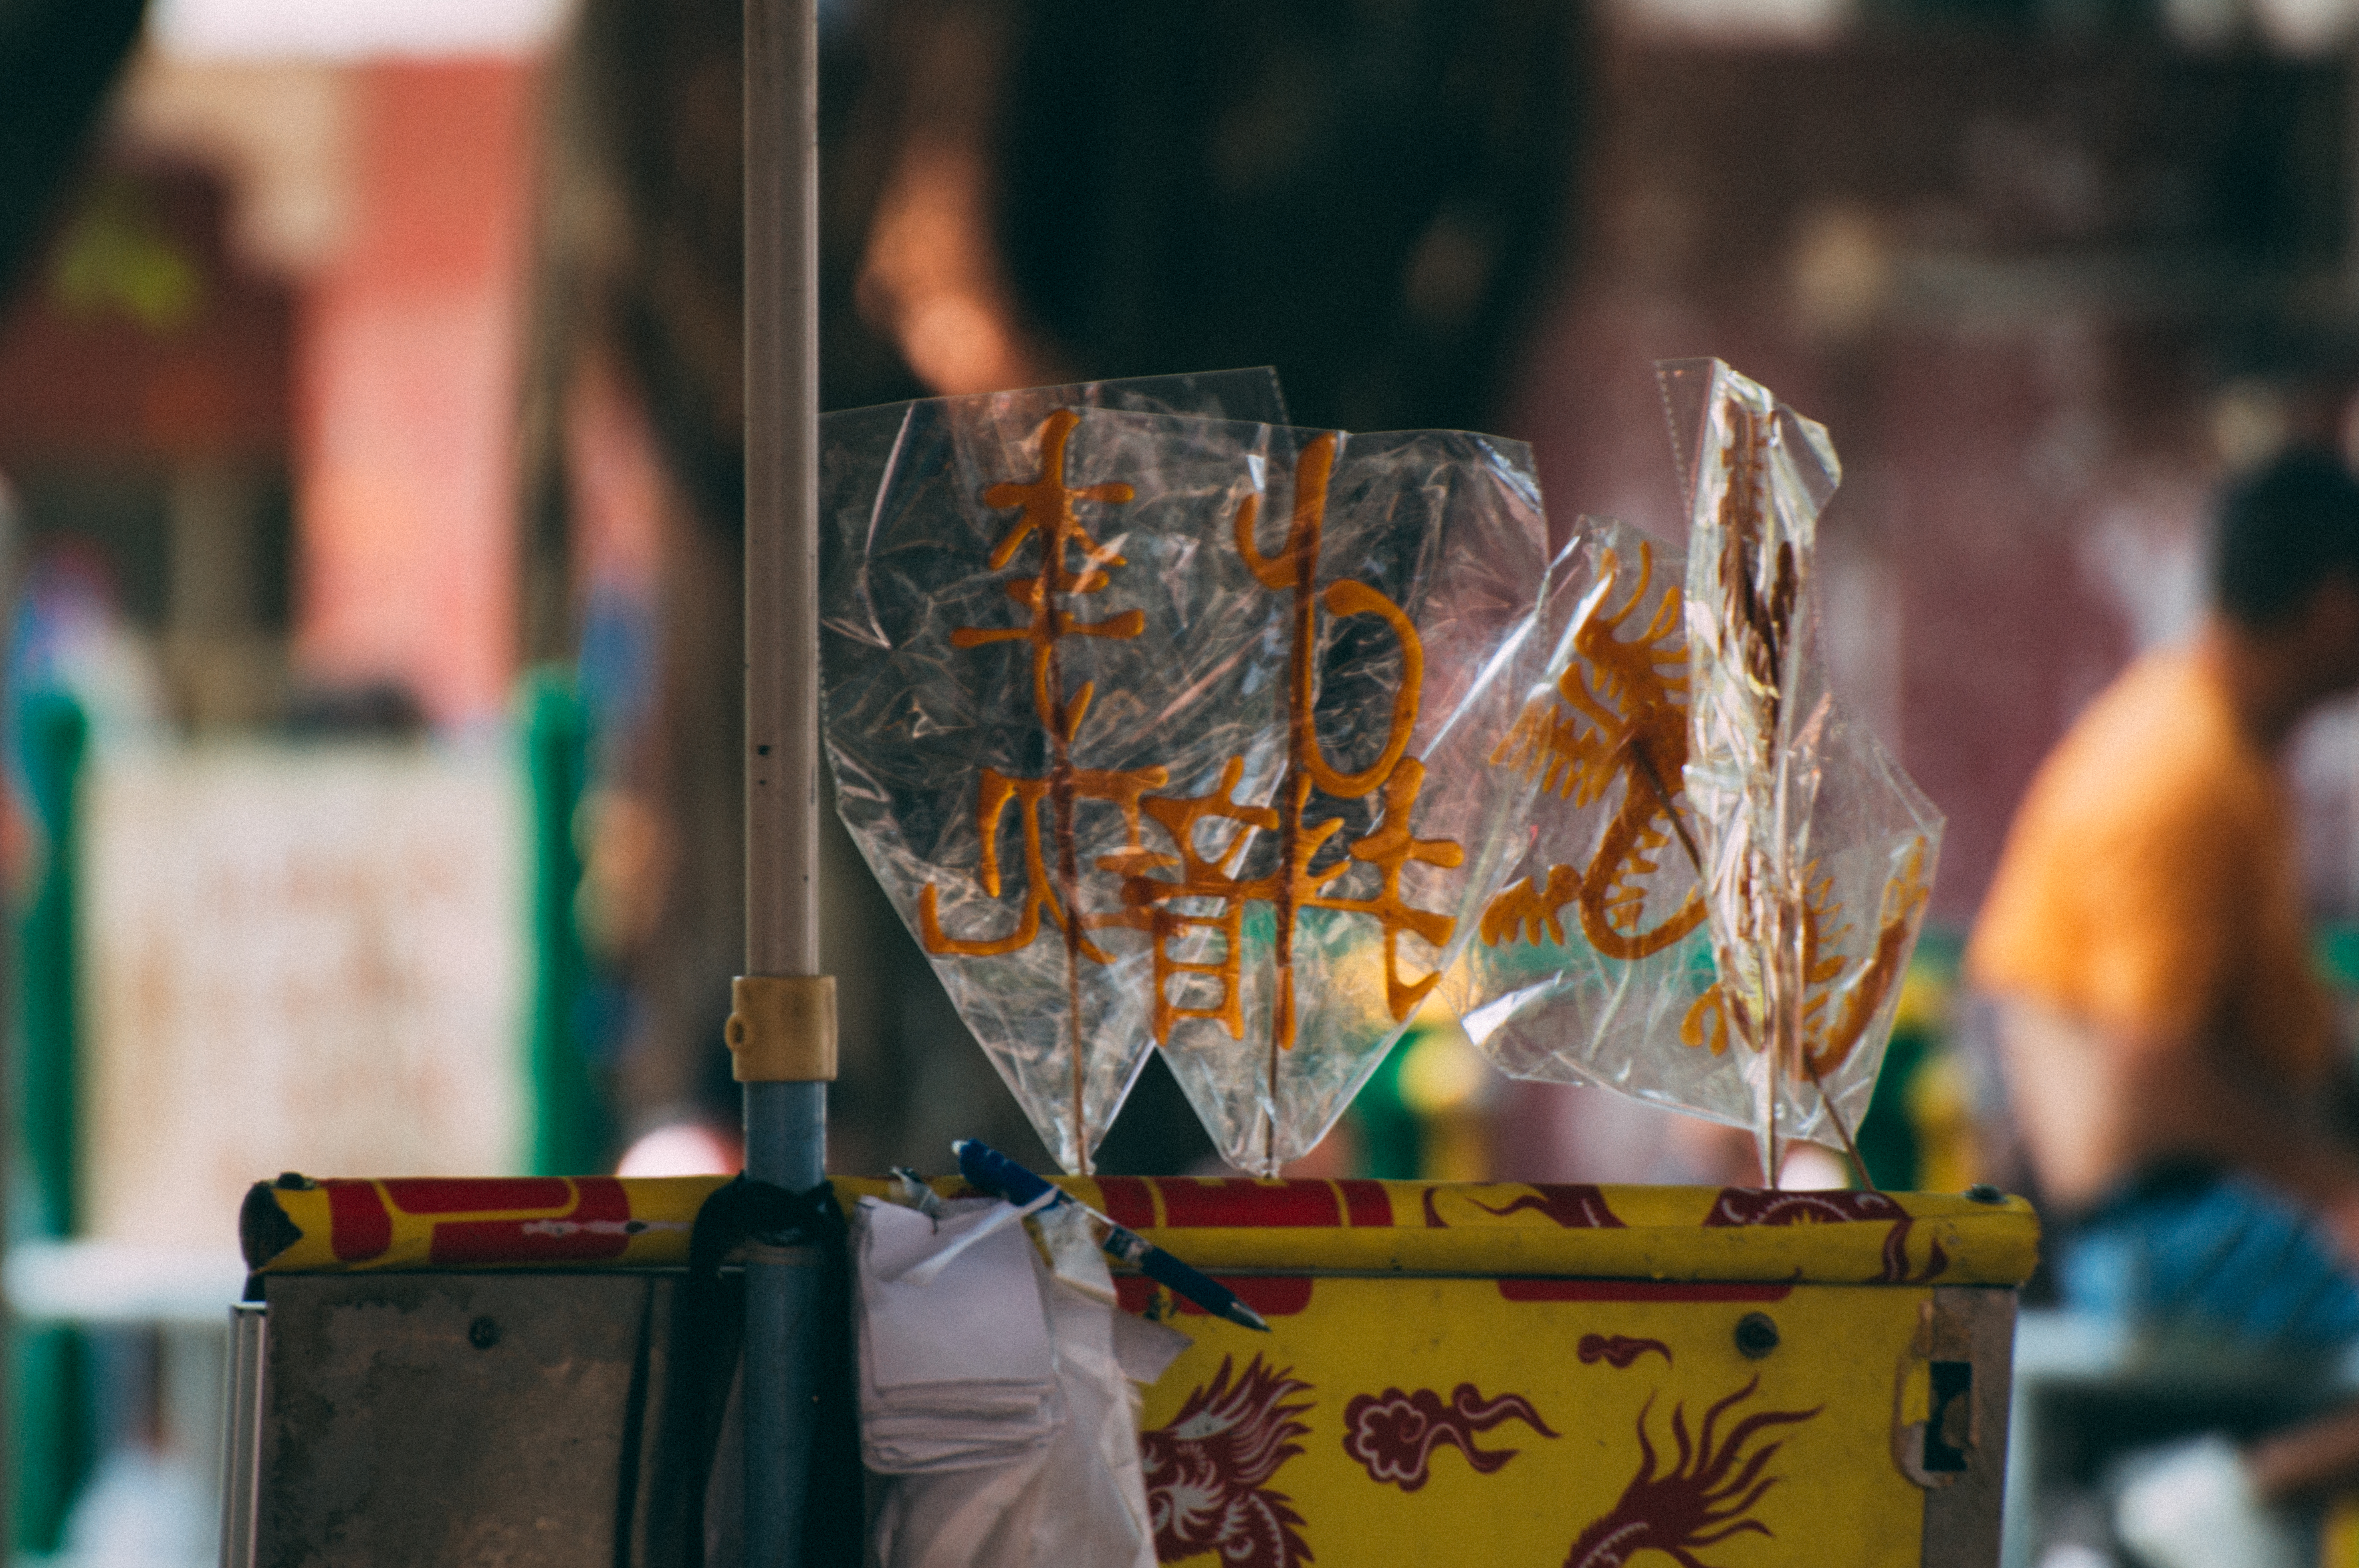
summer, temple, place of worship, street food, ritual, city, glass, street, shrine, snack